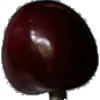
Label: Cherry 1